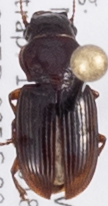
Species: Cratacanthus dubius
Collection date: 2018-06-14
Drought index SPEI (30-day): -0.39
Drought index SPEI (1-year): -0.9
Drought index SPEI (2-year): -0.71